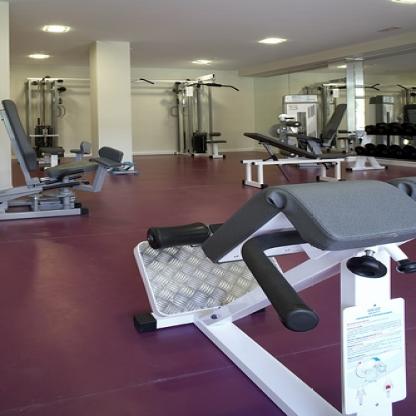
Scene: Indoor